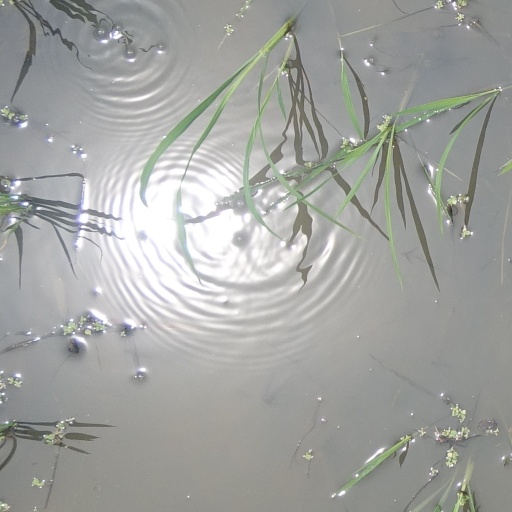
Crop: rice